R.I.S, police scientifique

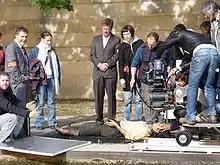
Filming an episode in 2008

The series follows team of crime lab experts who trying to solve crime. The Experts work with two detectives (from season 6 just one) and helps them to arrest suspects and gave them the evidence they need. There are five (in season 4 six and in season 5 seven) crime lab technicians. These experts are head of R.I.S Marc Venturi (seasons 1–2), Gilles Sagnac (seasons 3–6), Maxime Vernon (seasons 6-7) and Lucie Ballack (season 8). Under their command are technicians Hugo Chalonges (seasons 1–6), Malin Berkaoui, Nathalie Giesbert (seasons 1–5), Julie Labro (seasons 1–6), Frédéric Arthaud (seasons 4–8), Katia Schriver (seasons 5–7) and Émilie Durringer (seasons 6–8). Crime lab cooperate with medical expert dr. Alessandra Joffrin and with two detectives, captain Pierre Morand and lieutenant Martine Forest (seasons 1–5). Location of the series is in Paris, France.